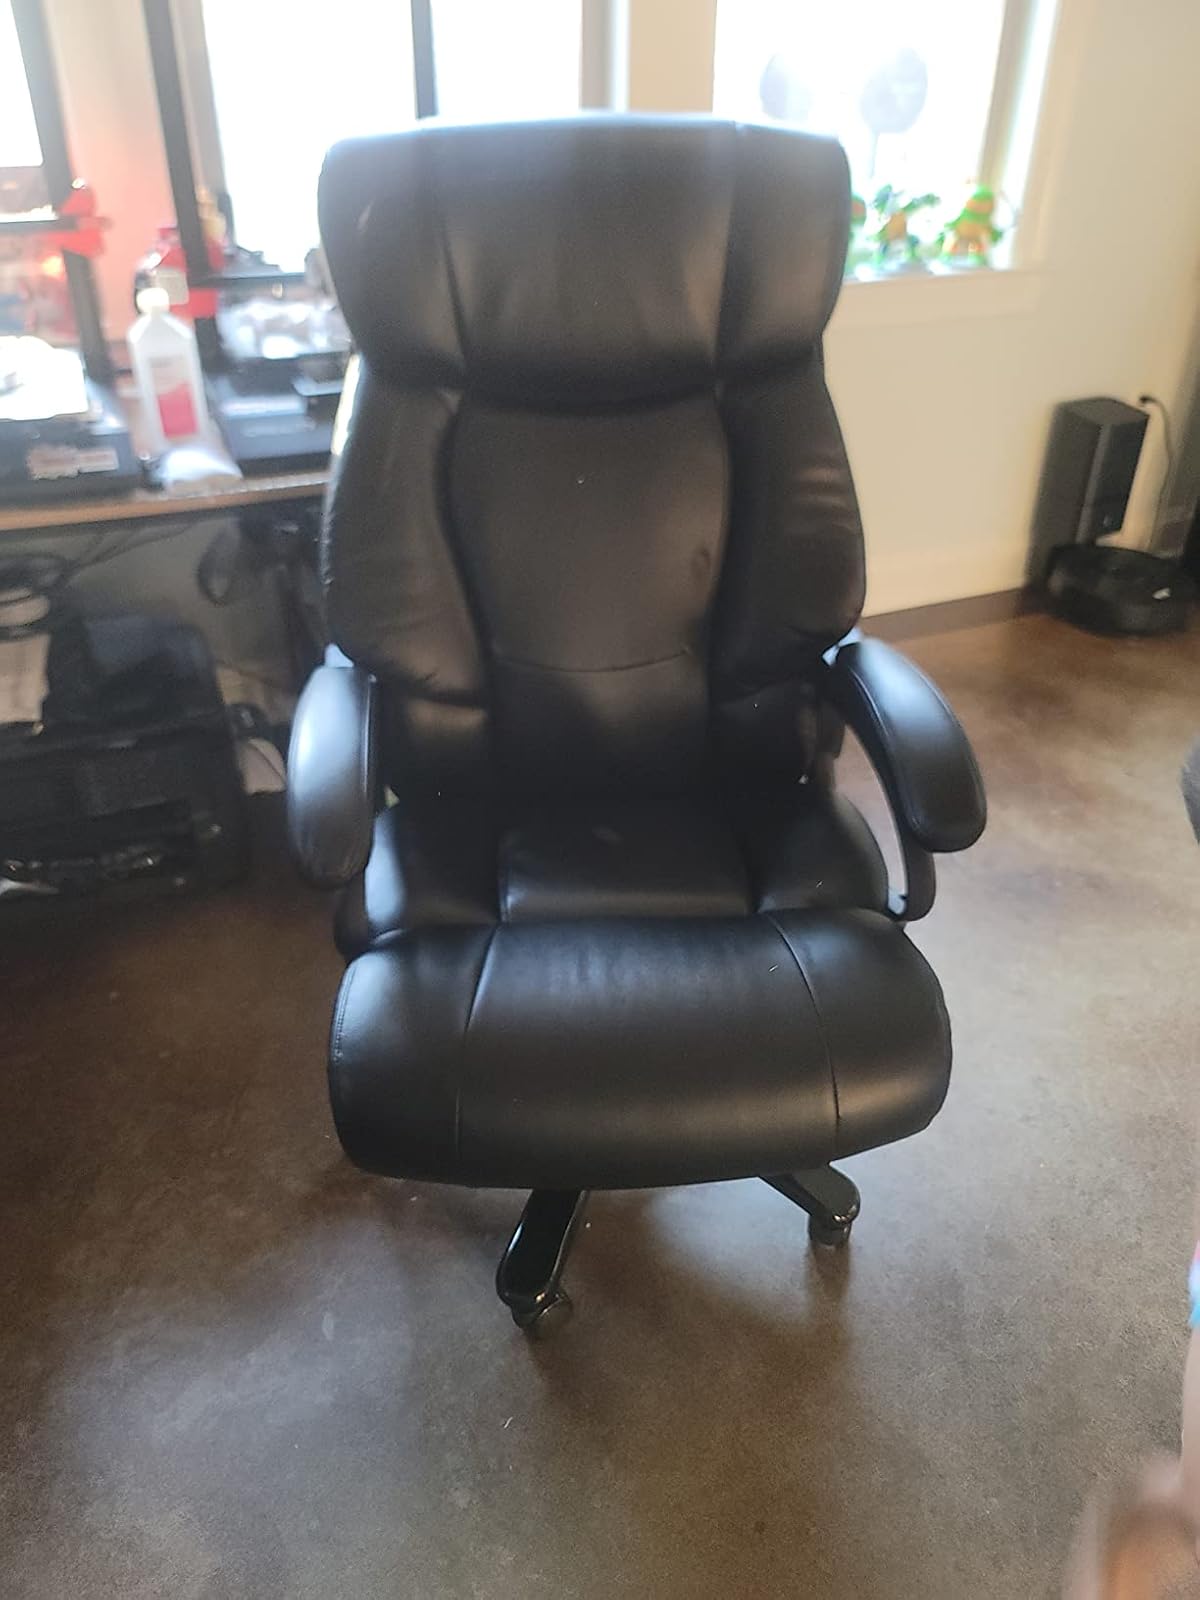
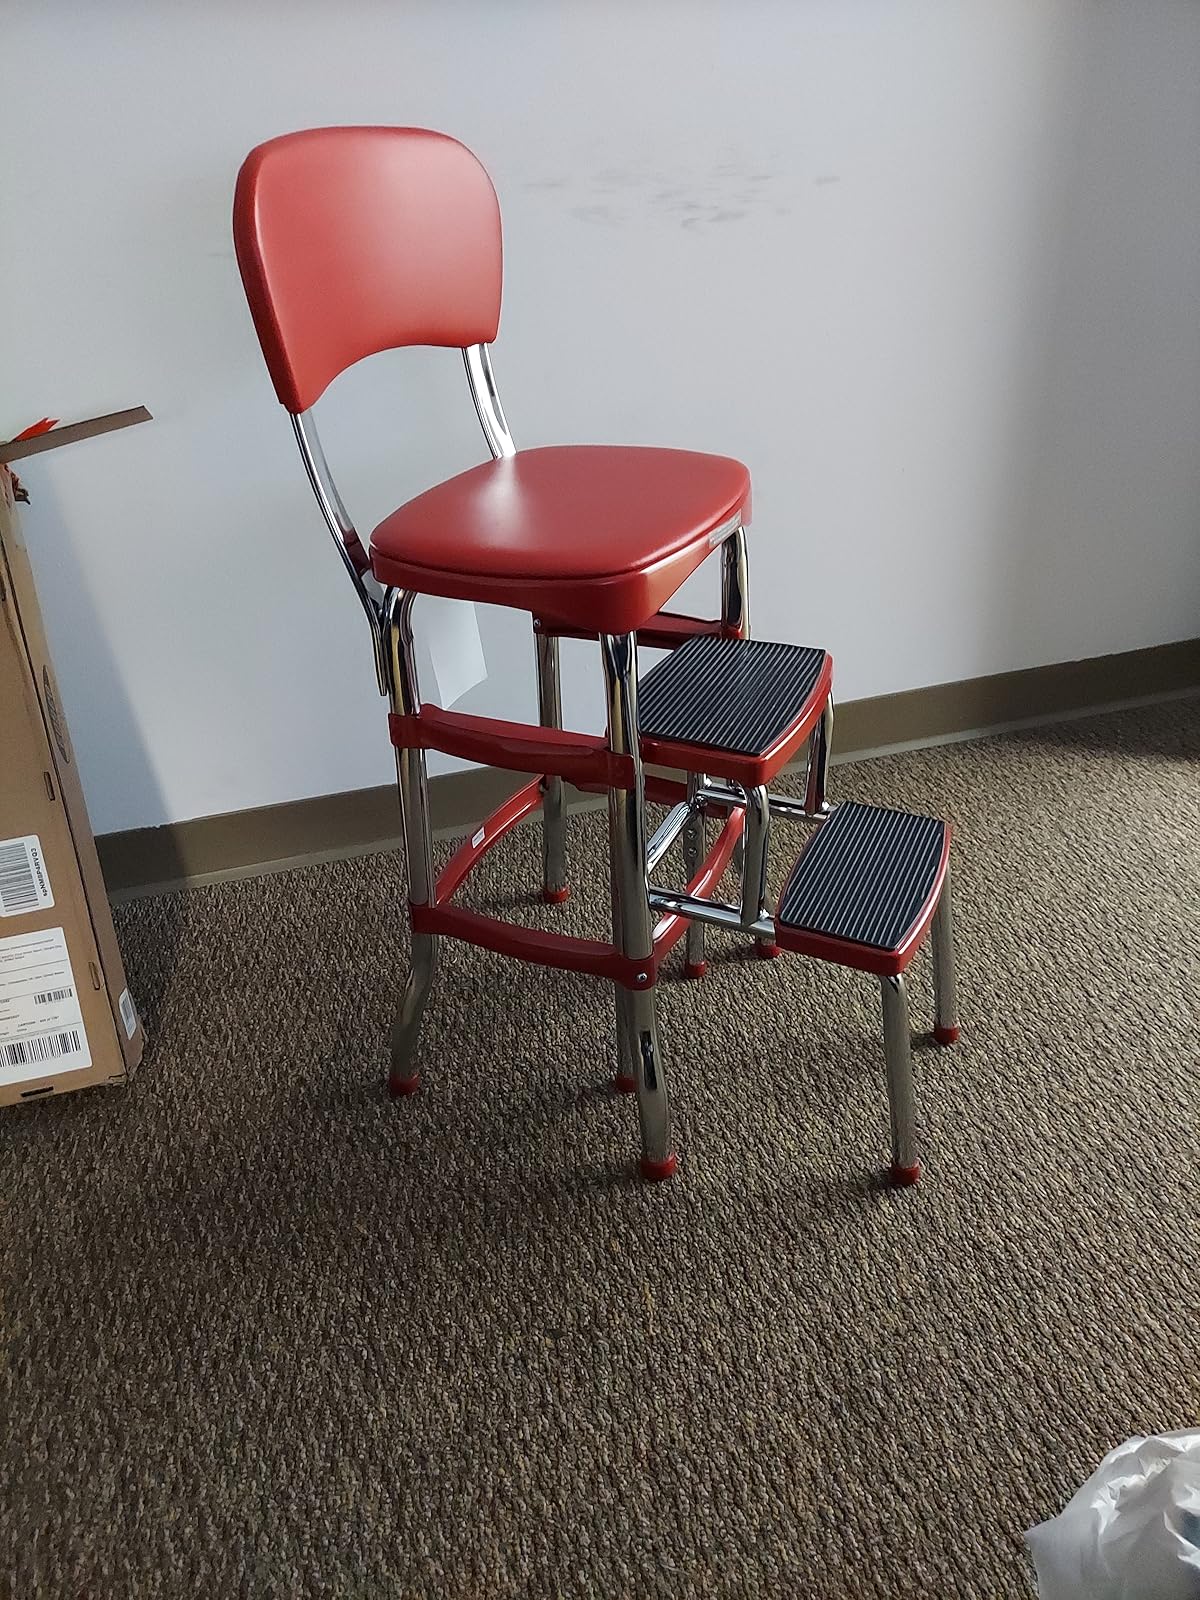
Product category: items_chair
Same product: no